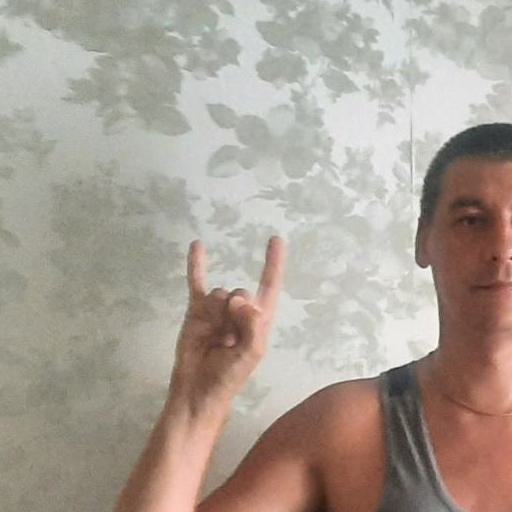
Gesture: rock